Jerónima Llorente

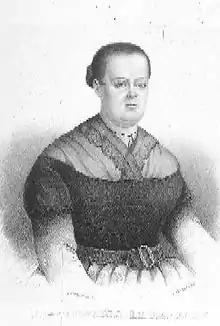
Jerónima Llorente

Jerónima Llorente (Añover de Tajo, 1793 - Madrid, 1848) was a Spanish actress of the first half of the 19th century.